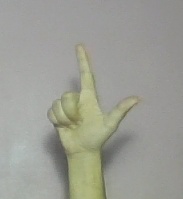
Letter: laam